Dorothy Day

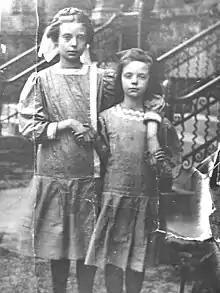
Dorothy Day and sister Della outside the Episcopal Church of Our Saviour, Chicago, circa 1910

Day's parents were nominal Christians who rarely attended church. As a young child, she showed a marked religious streak, reading the Bible frequently. When she was ten, she started to attend the Church of Our Saviour, an Episcopal church in the Lincoln Park neighborhood of Chicago, after its rector convinced her mother to let Day's brothers join the church choir. She was taken with the liturgy and its music. She studied the catechism and was baptized and confirmed in that church in 1911.